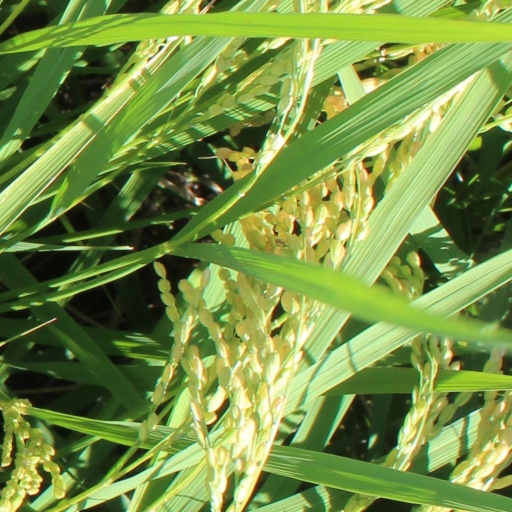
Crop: rice